Illinois–Indiana State Line Boundary Marker

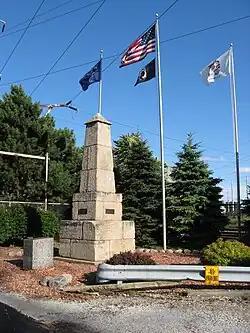
Illinois-Indiana State Line Boundary Marker

The Illinois–Indiana State Line Boundary Marker is a limestone obelisk that commemorates the establishment of the border between Illinois and Indiana.